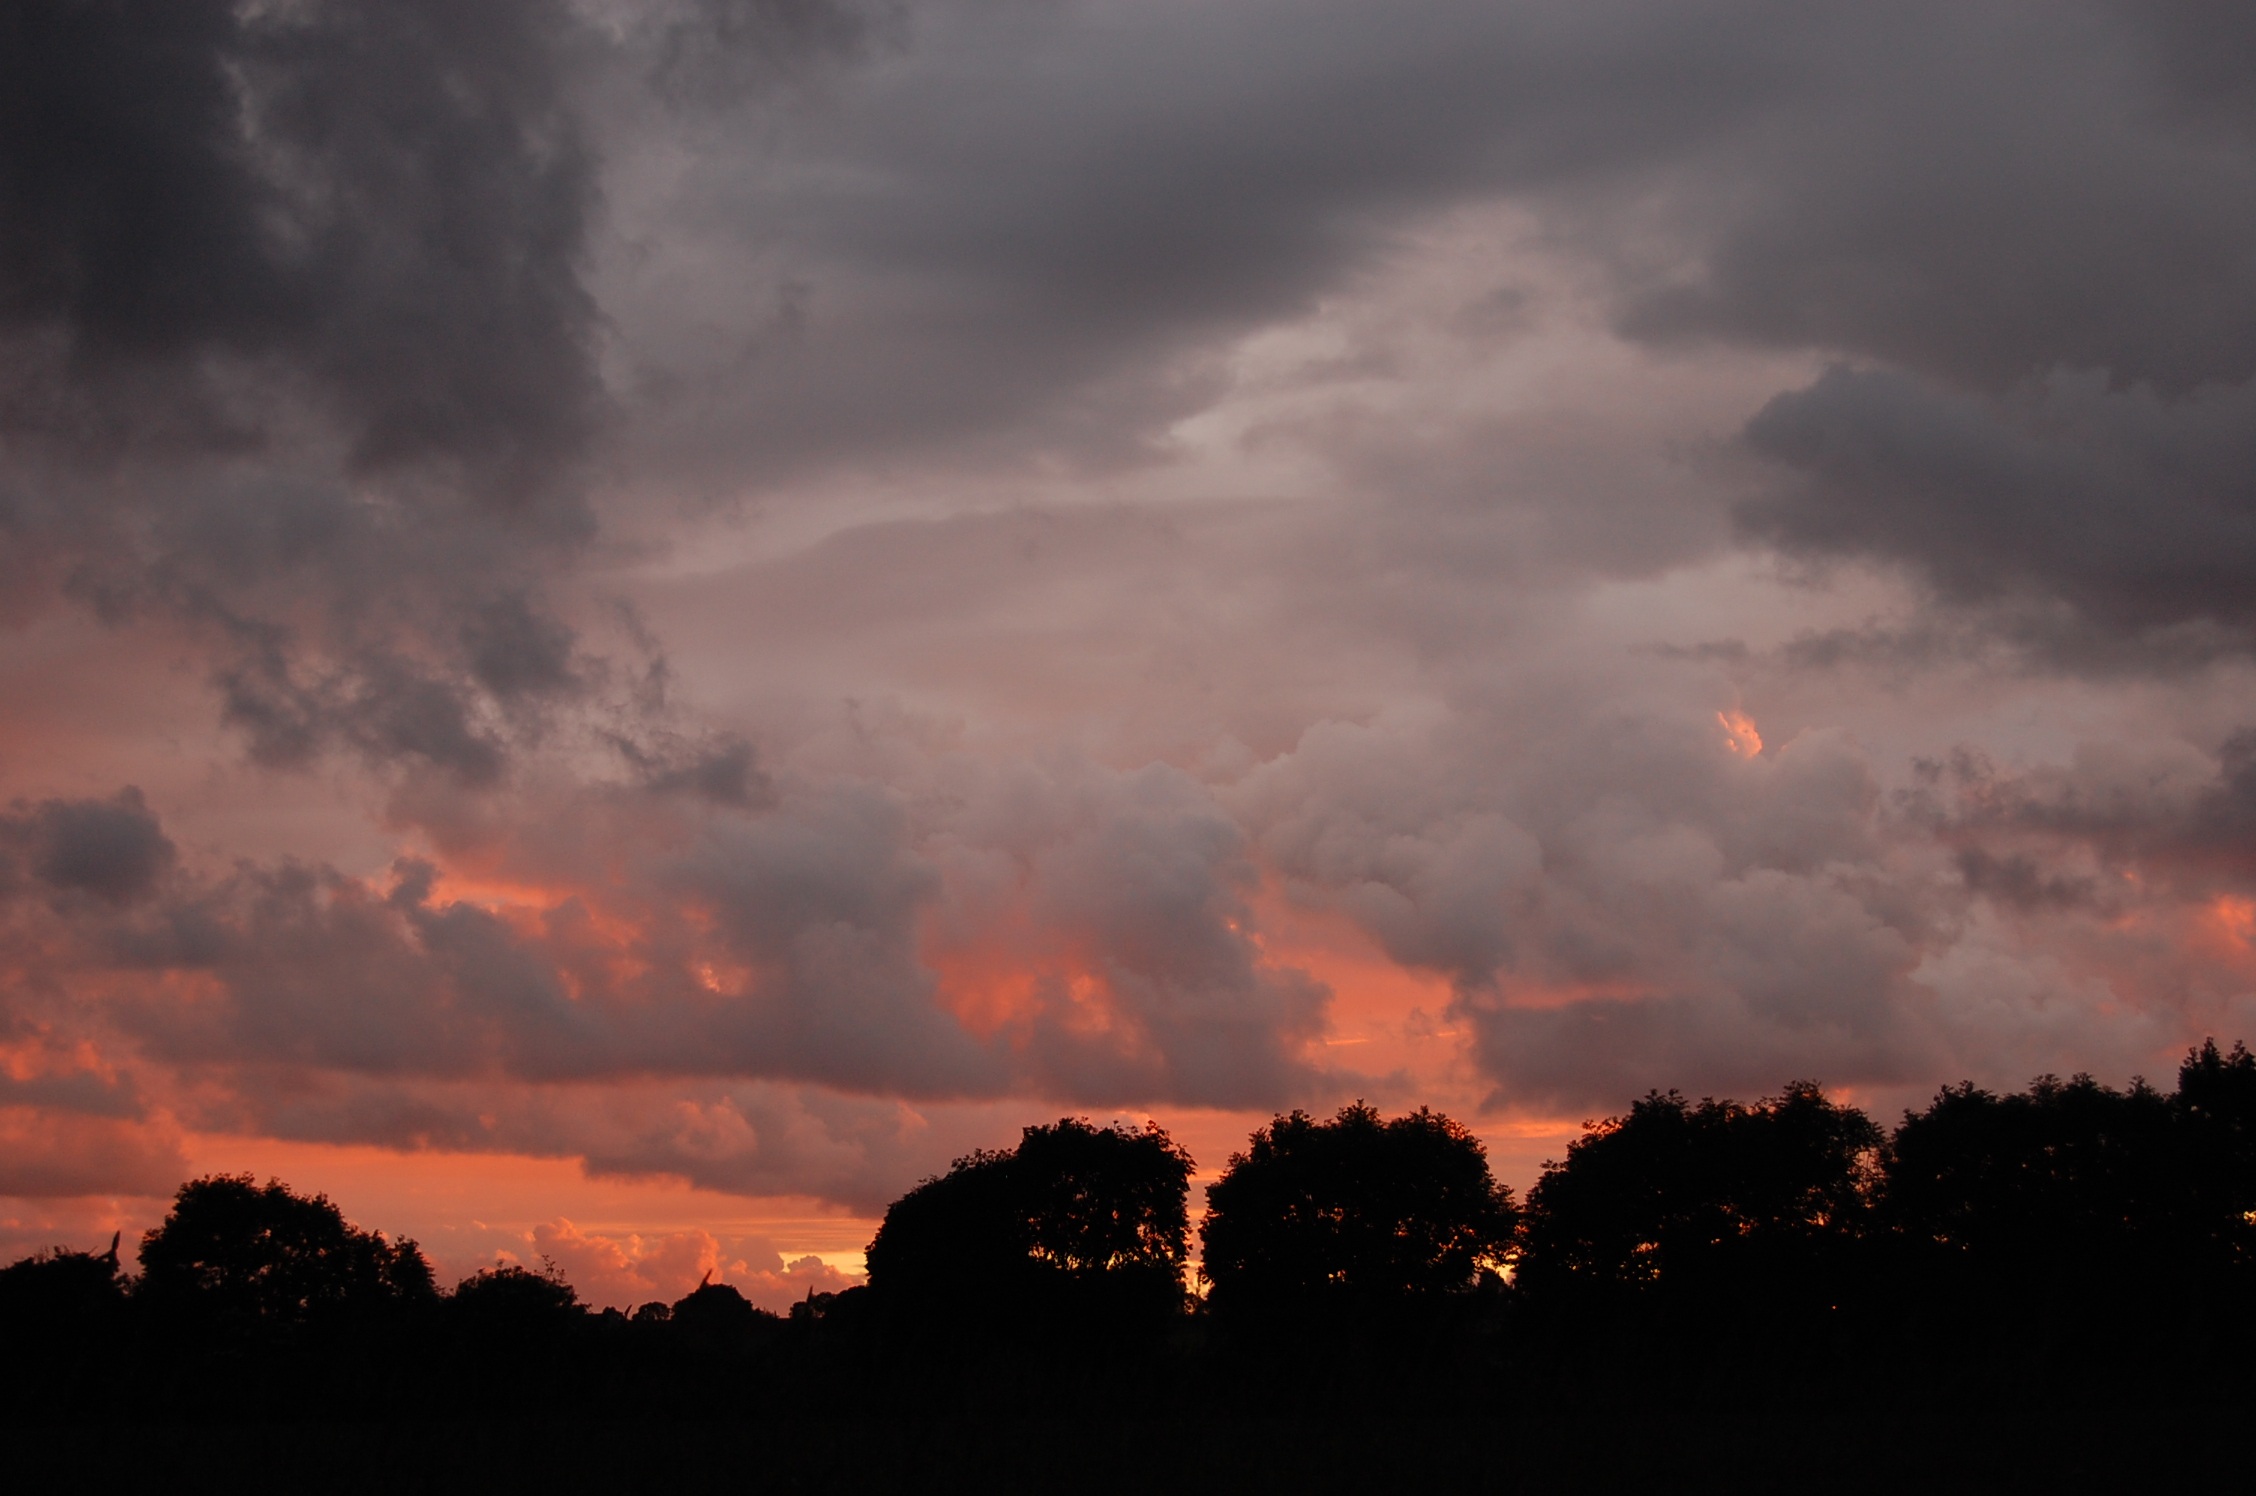
cloud, sky, sunrise, sunset, morning, dawn, atmosphere, dusk, evening, weather, darkness, himmel, afterglow, meteorological phenomenon, red sky at morning